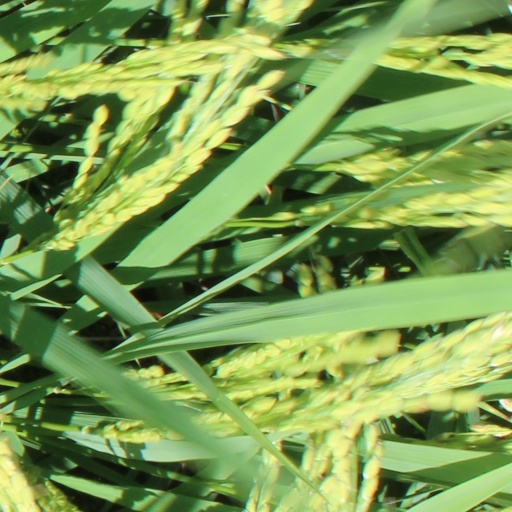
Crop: rice